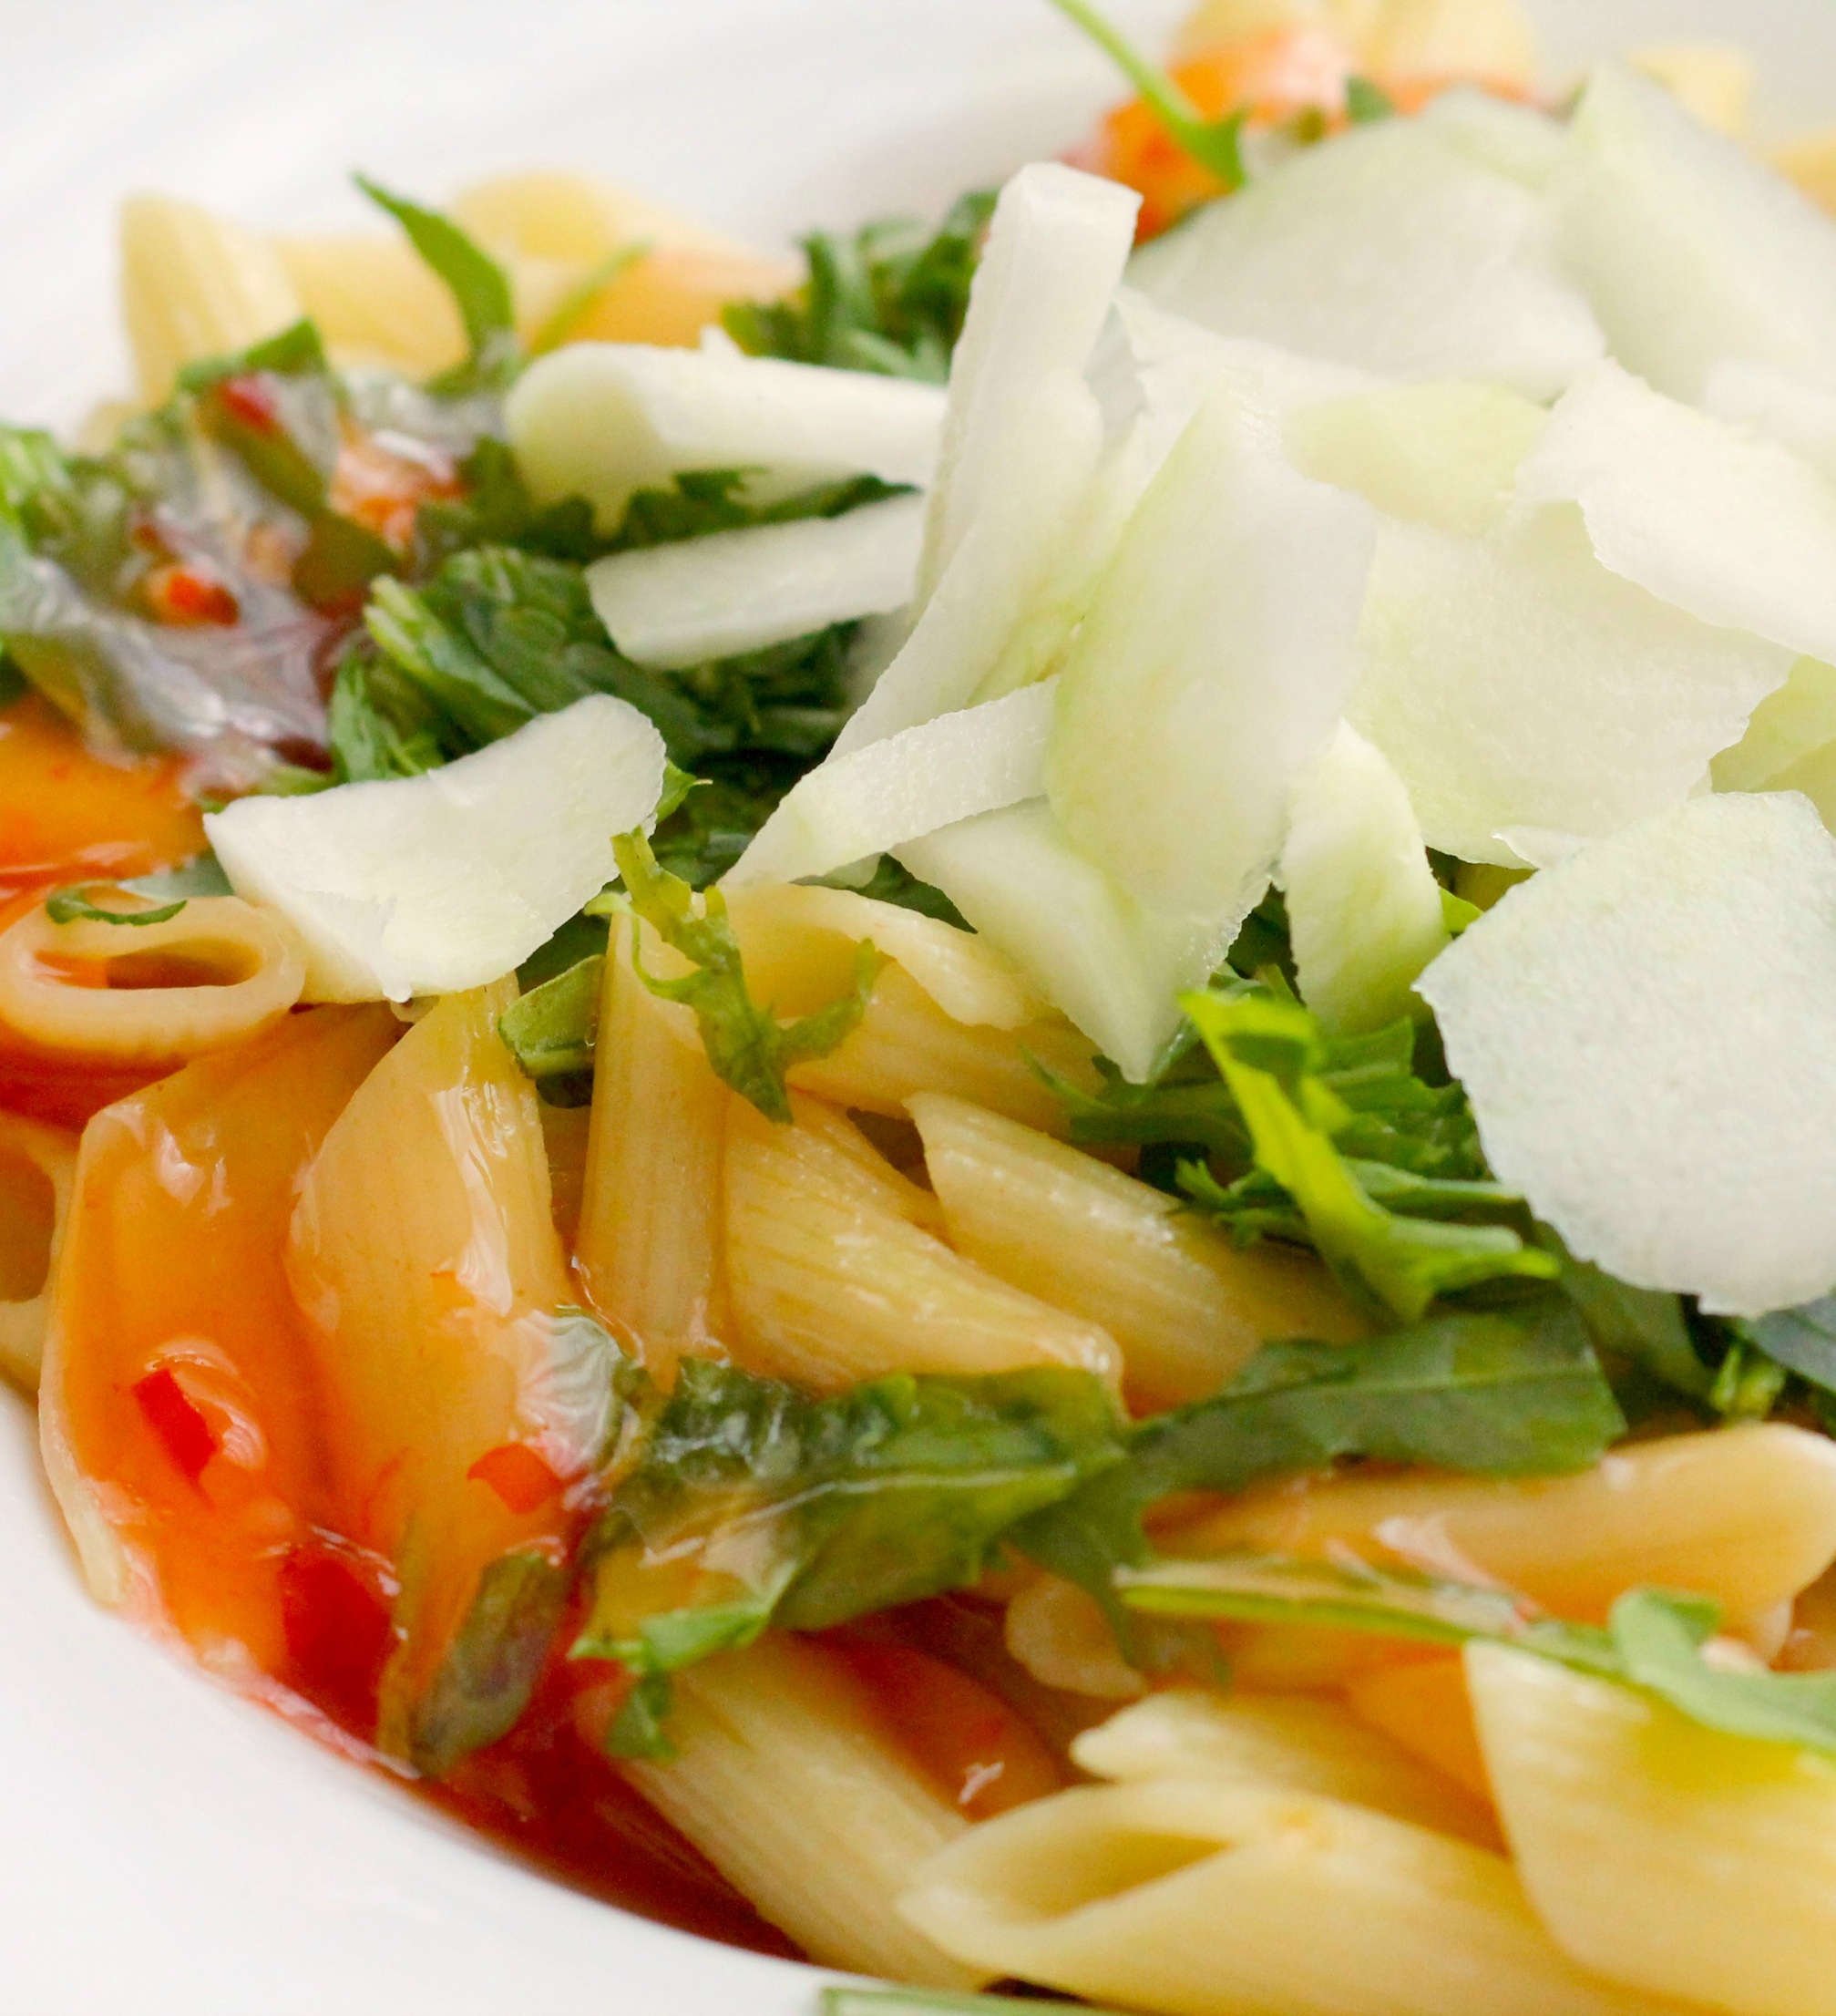
dish, food, salad, produce, vegetable, healthy, cuisine, pasta, main course, vegan, italian food